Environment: real
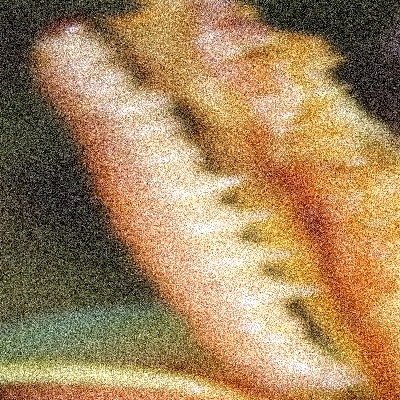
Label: fall_armyworm